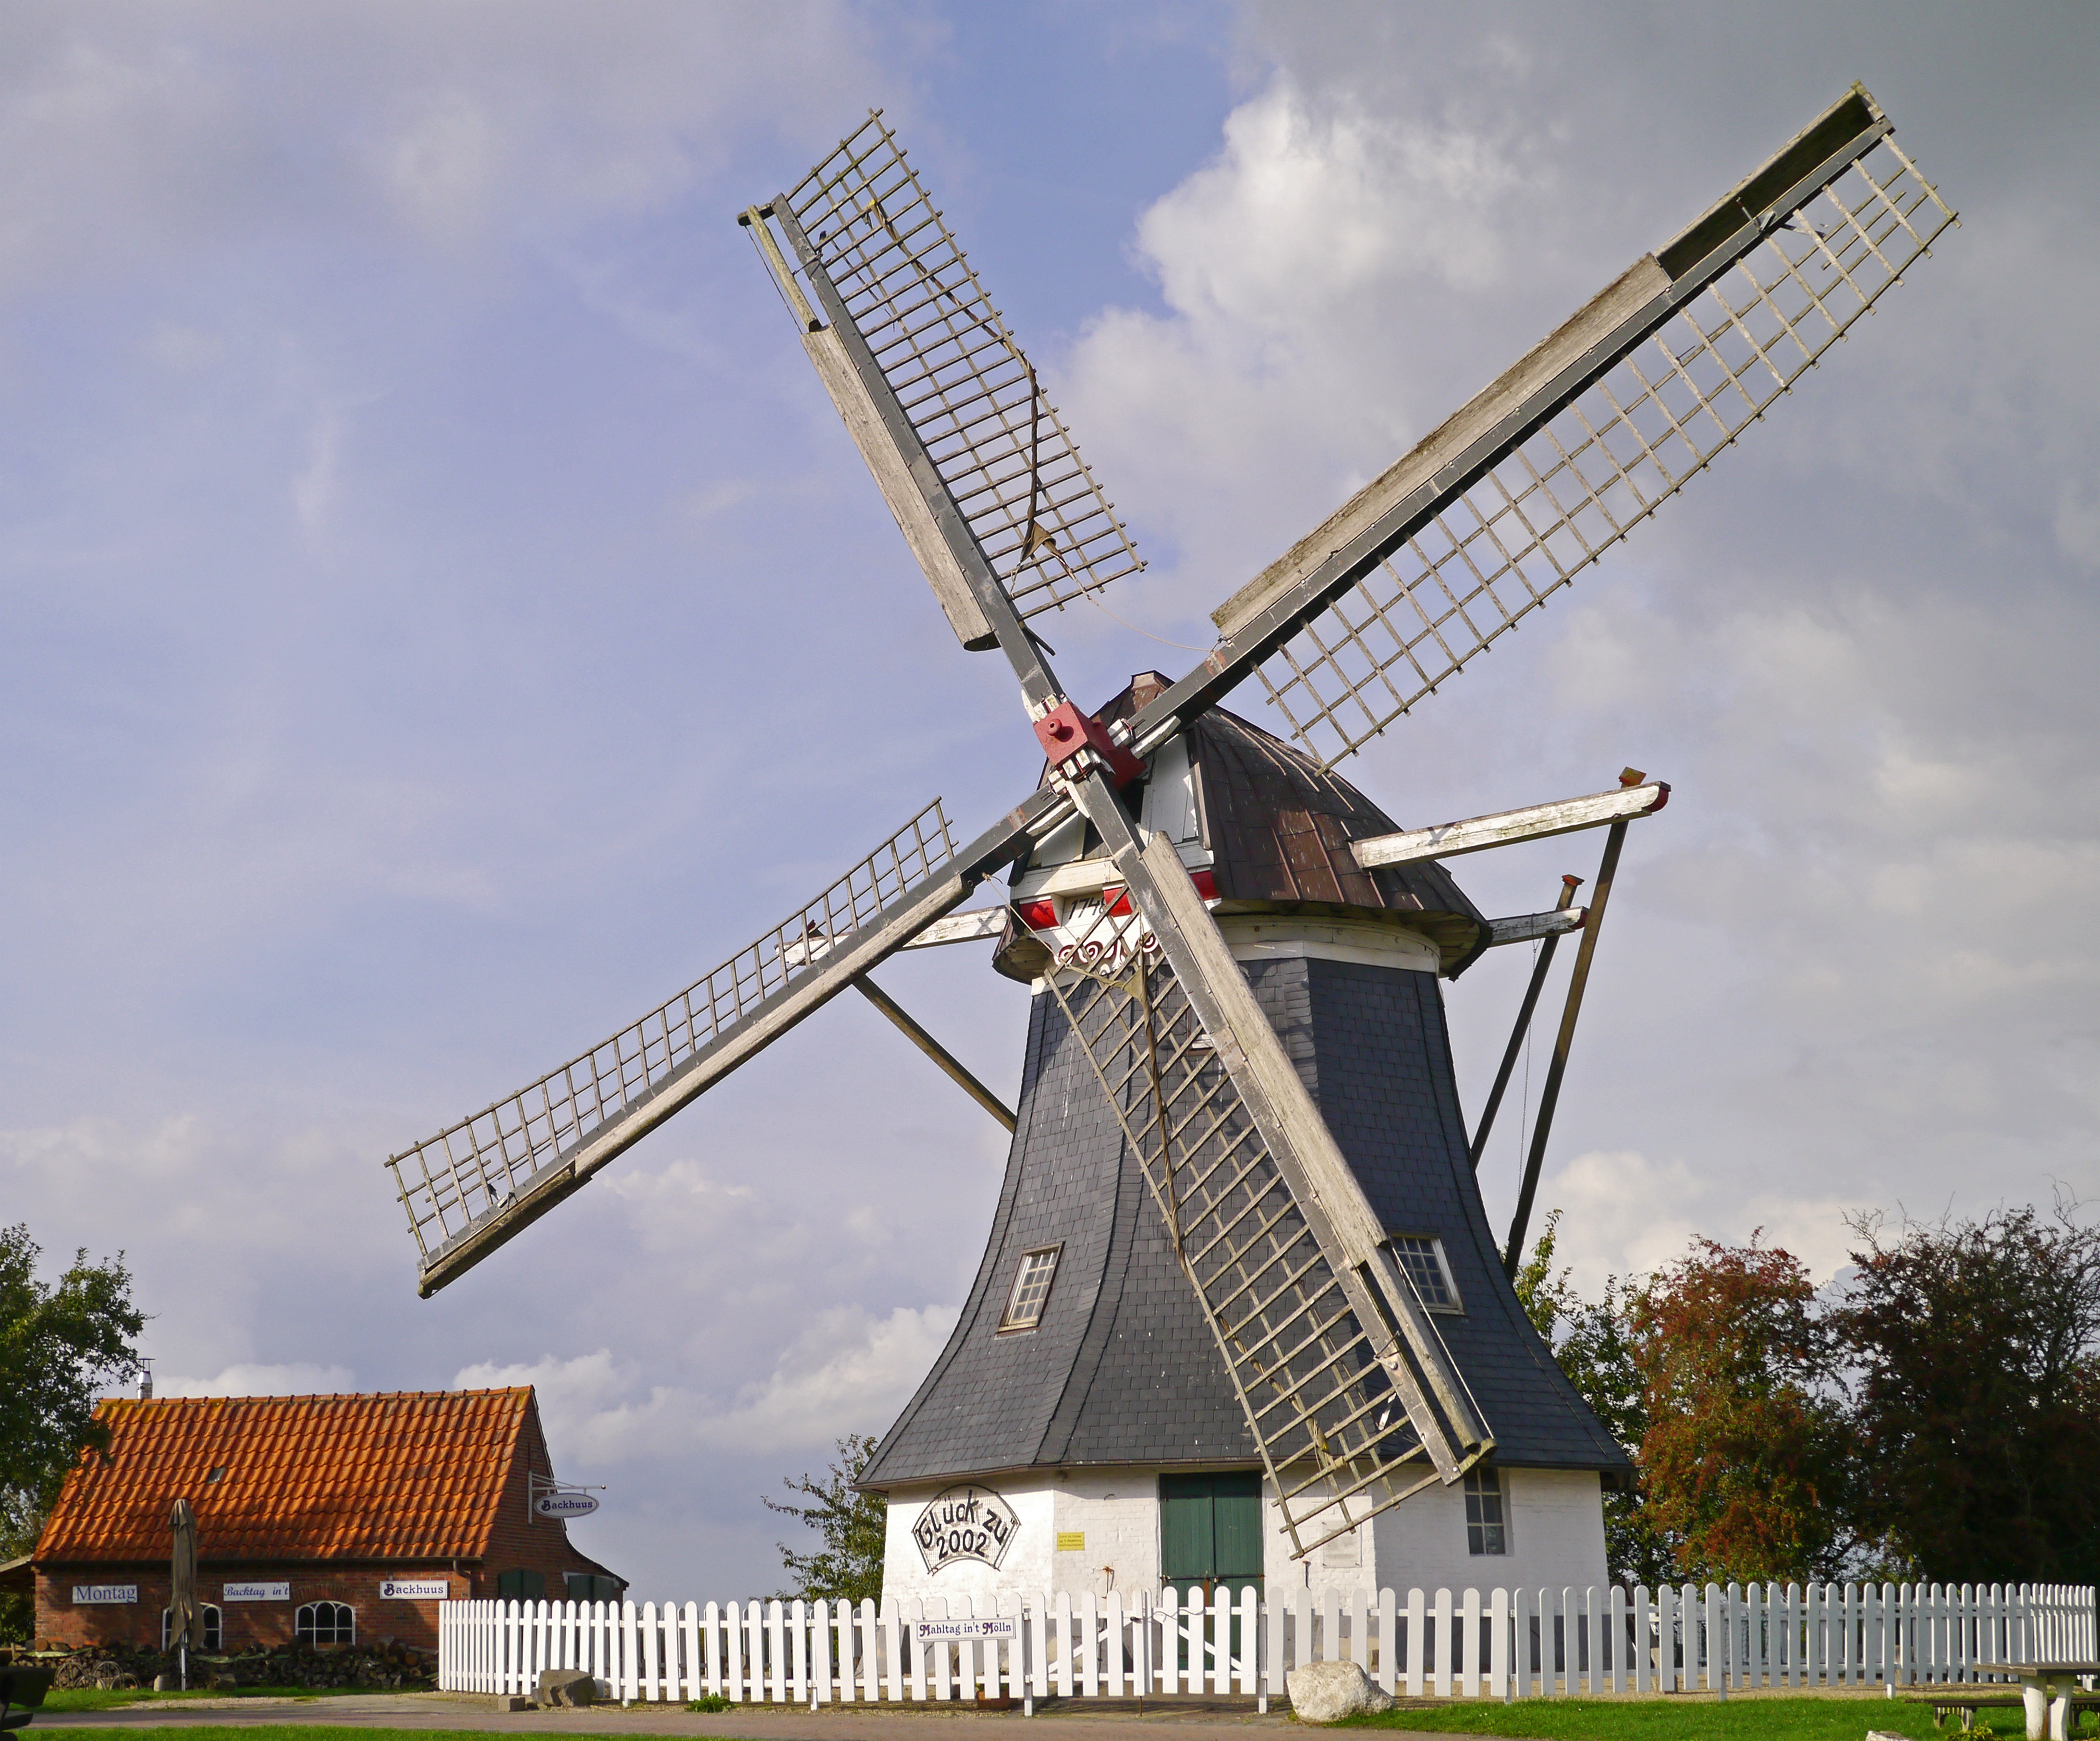
wing, sky, windmill, wind, building, old, monument, idyllic, vehicle, autumn, machine, nostalgia, pinwheel, grind, clouds, mill, germany, restored, north sea, lower saxony, northern germany, east frisia, historic preservation, dutch windmill, flour mill, werdum